Ortega

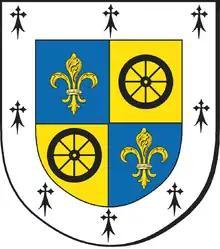
Ortega shield (quartered)

Ortega is a Spanish surname. A baptismal record in 1570 records a "de Ortega" "from the village of Ortega". There were several villages of this name in Spain. The toponym derives from Latin "urtica", meaning 'nettle'.